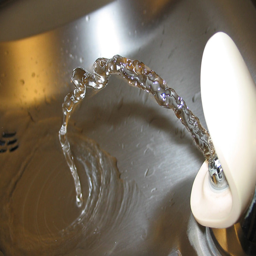
testing : a letter to the editor